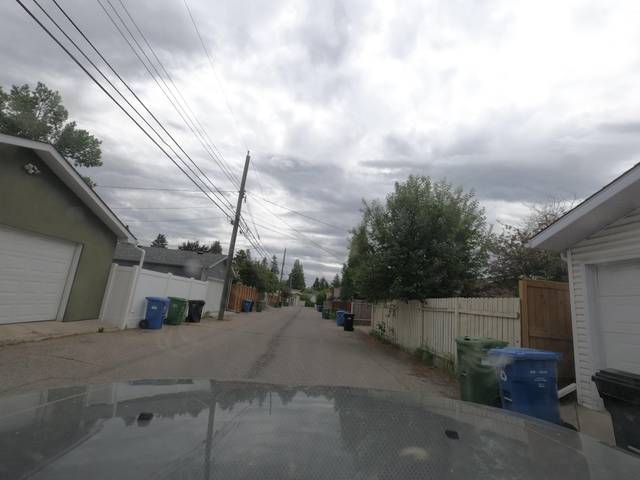
Region: Canada
Coordinates: 50.938, -114.047